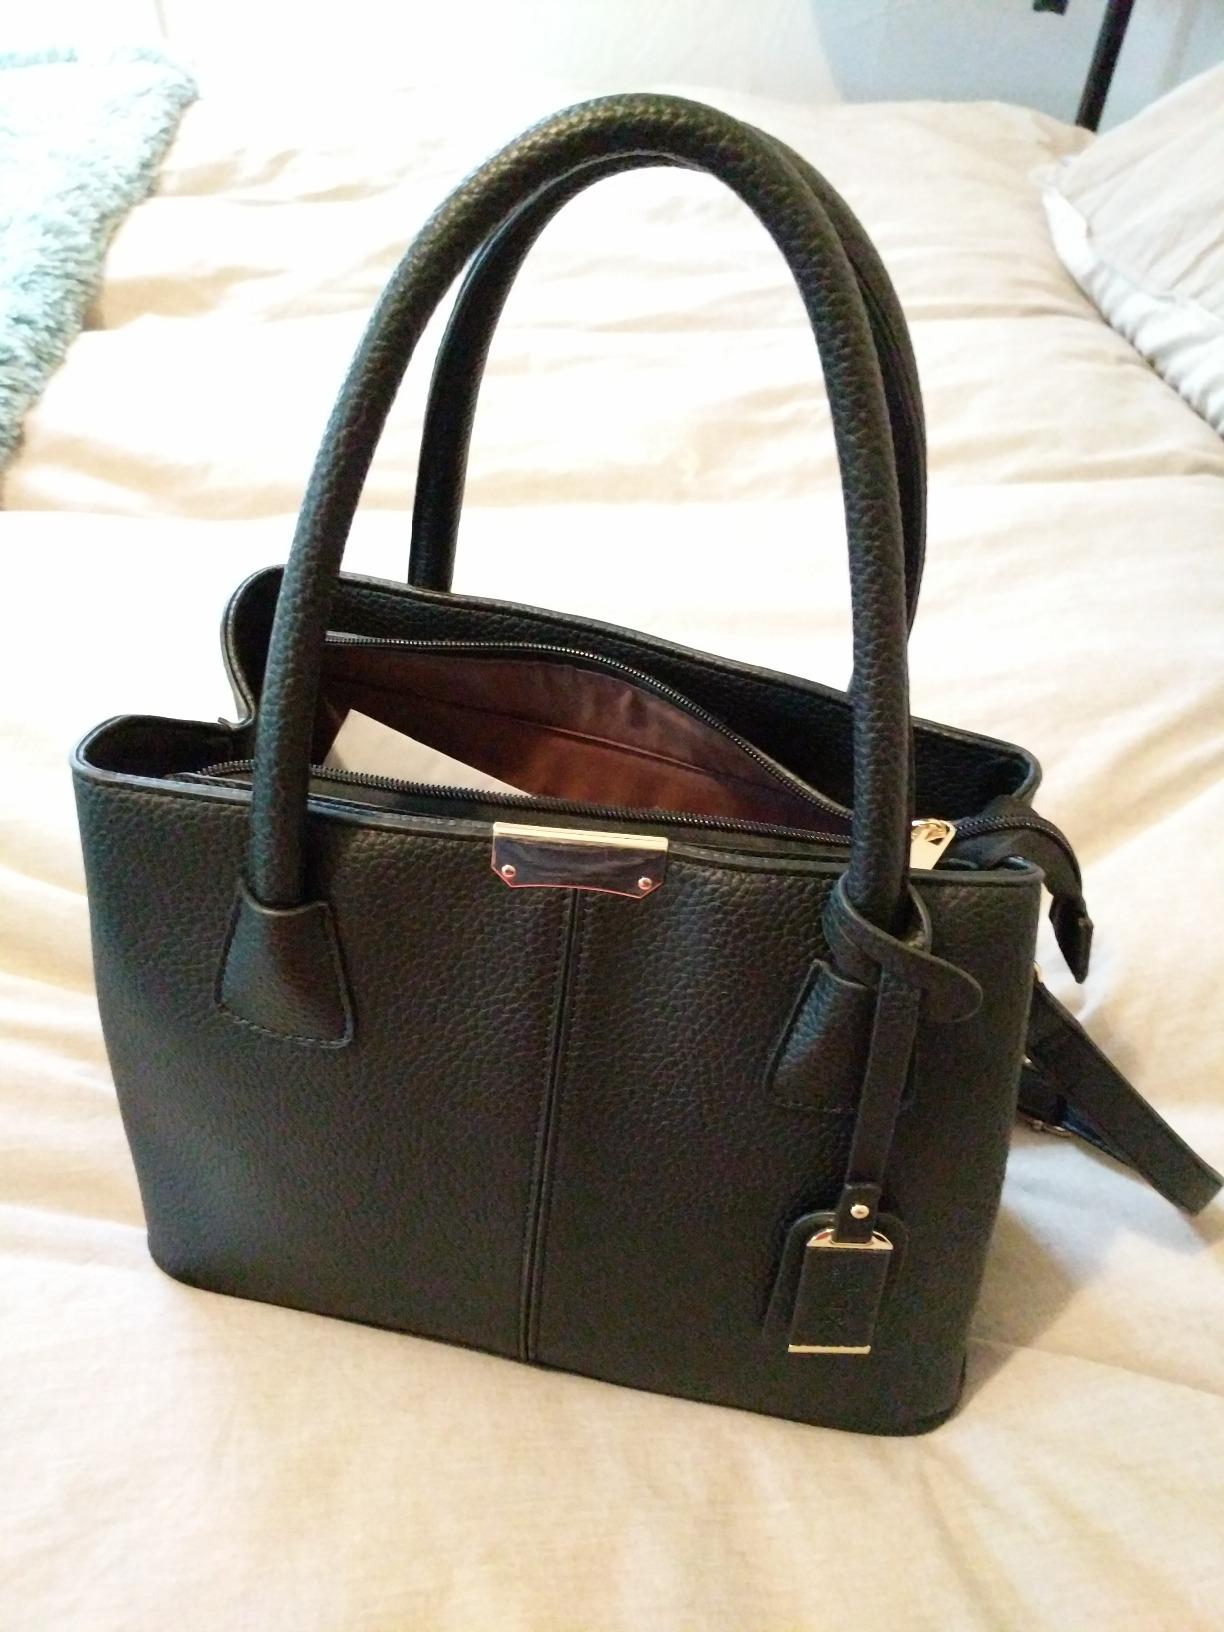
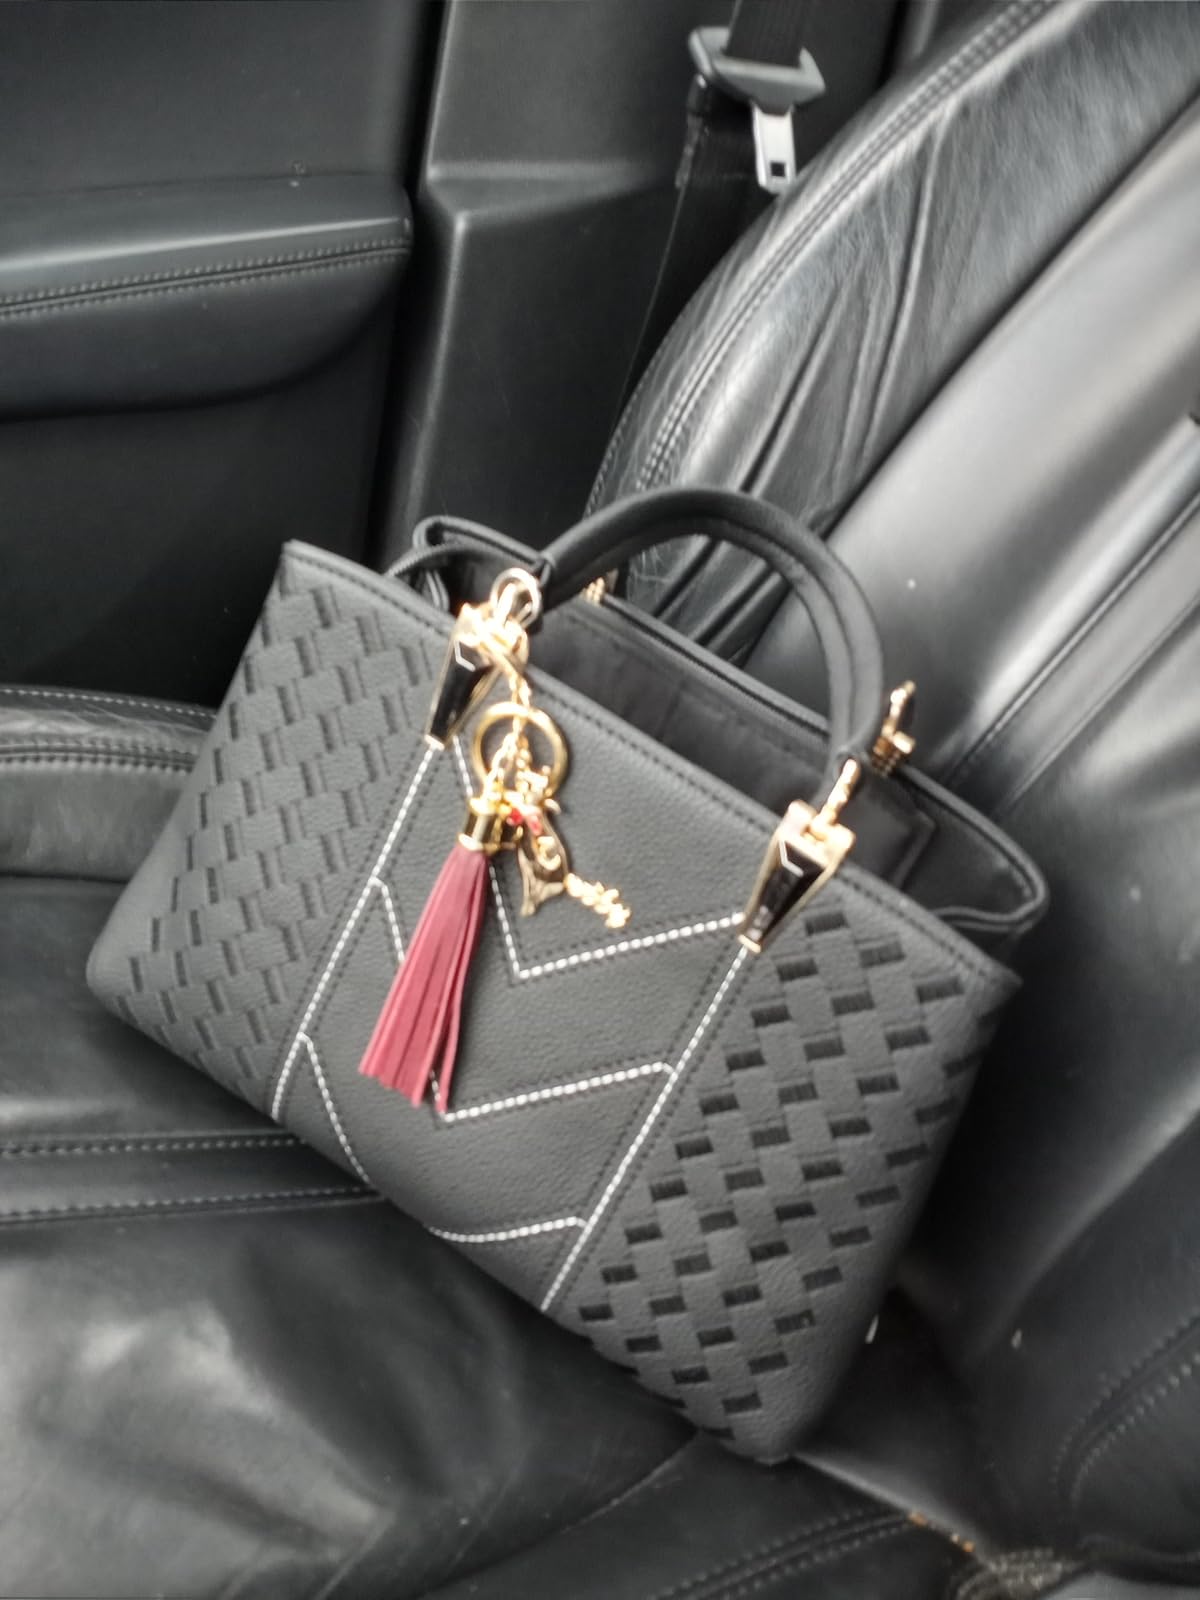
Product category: accessories_handbag
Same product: no